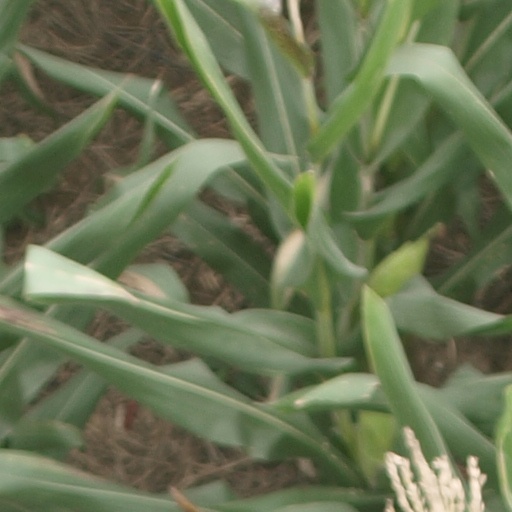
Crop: maize; corn